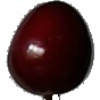
Label: Cherry 1